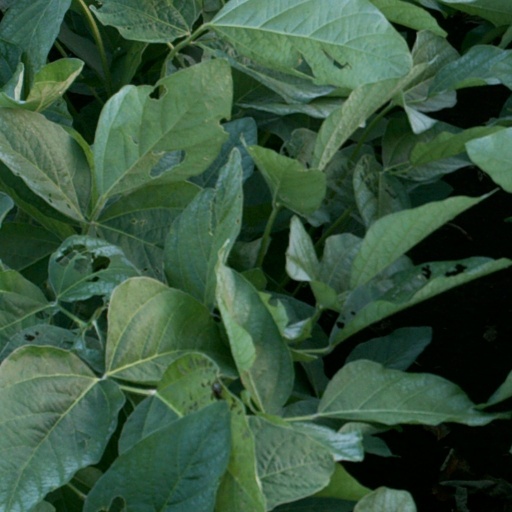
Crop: soybean